Rupert Maas

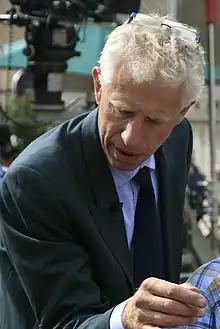
Maas appearing on "Antiques Roadshow" in 2010

Rupert Nicholas Maas (born 23 July 1960) is an English painting specialist and gallery owner best known for his appearances on the long-running BBC One series "Antiques Roadshow" where he has been a member of the team of experts since 1997.